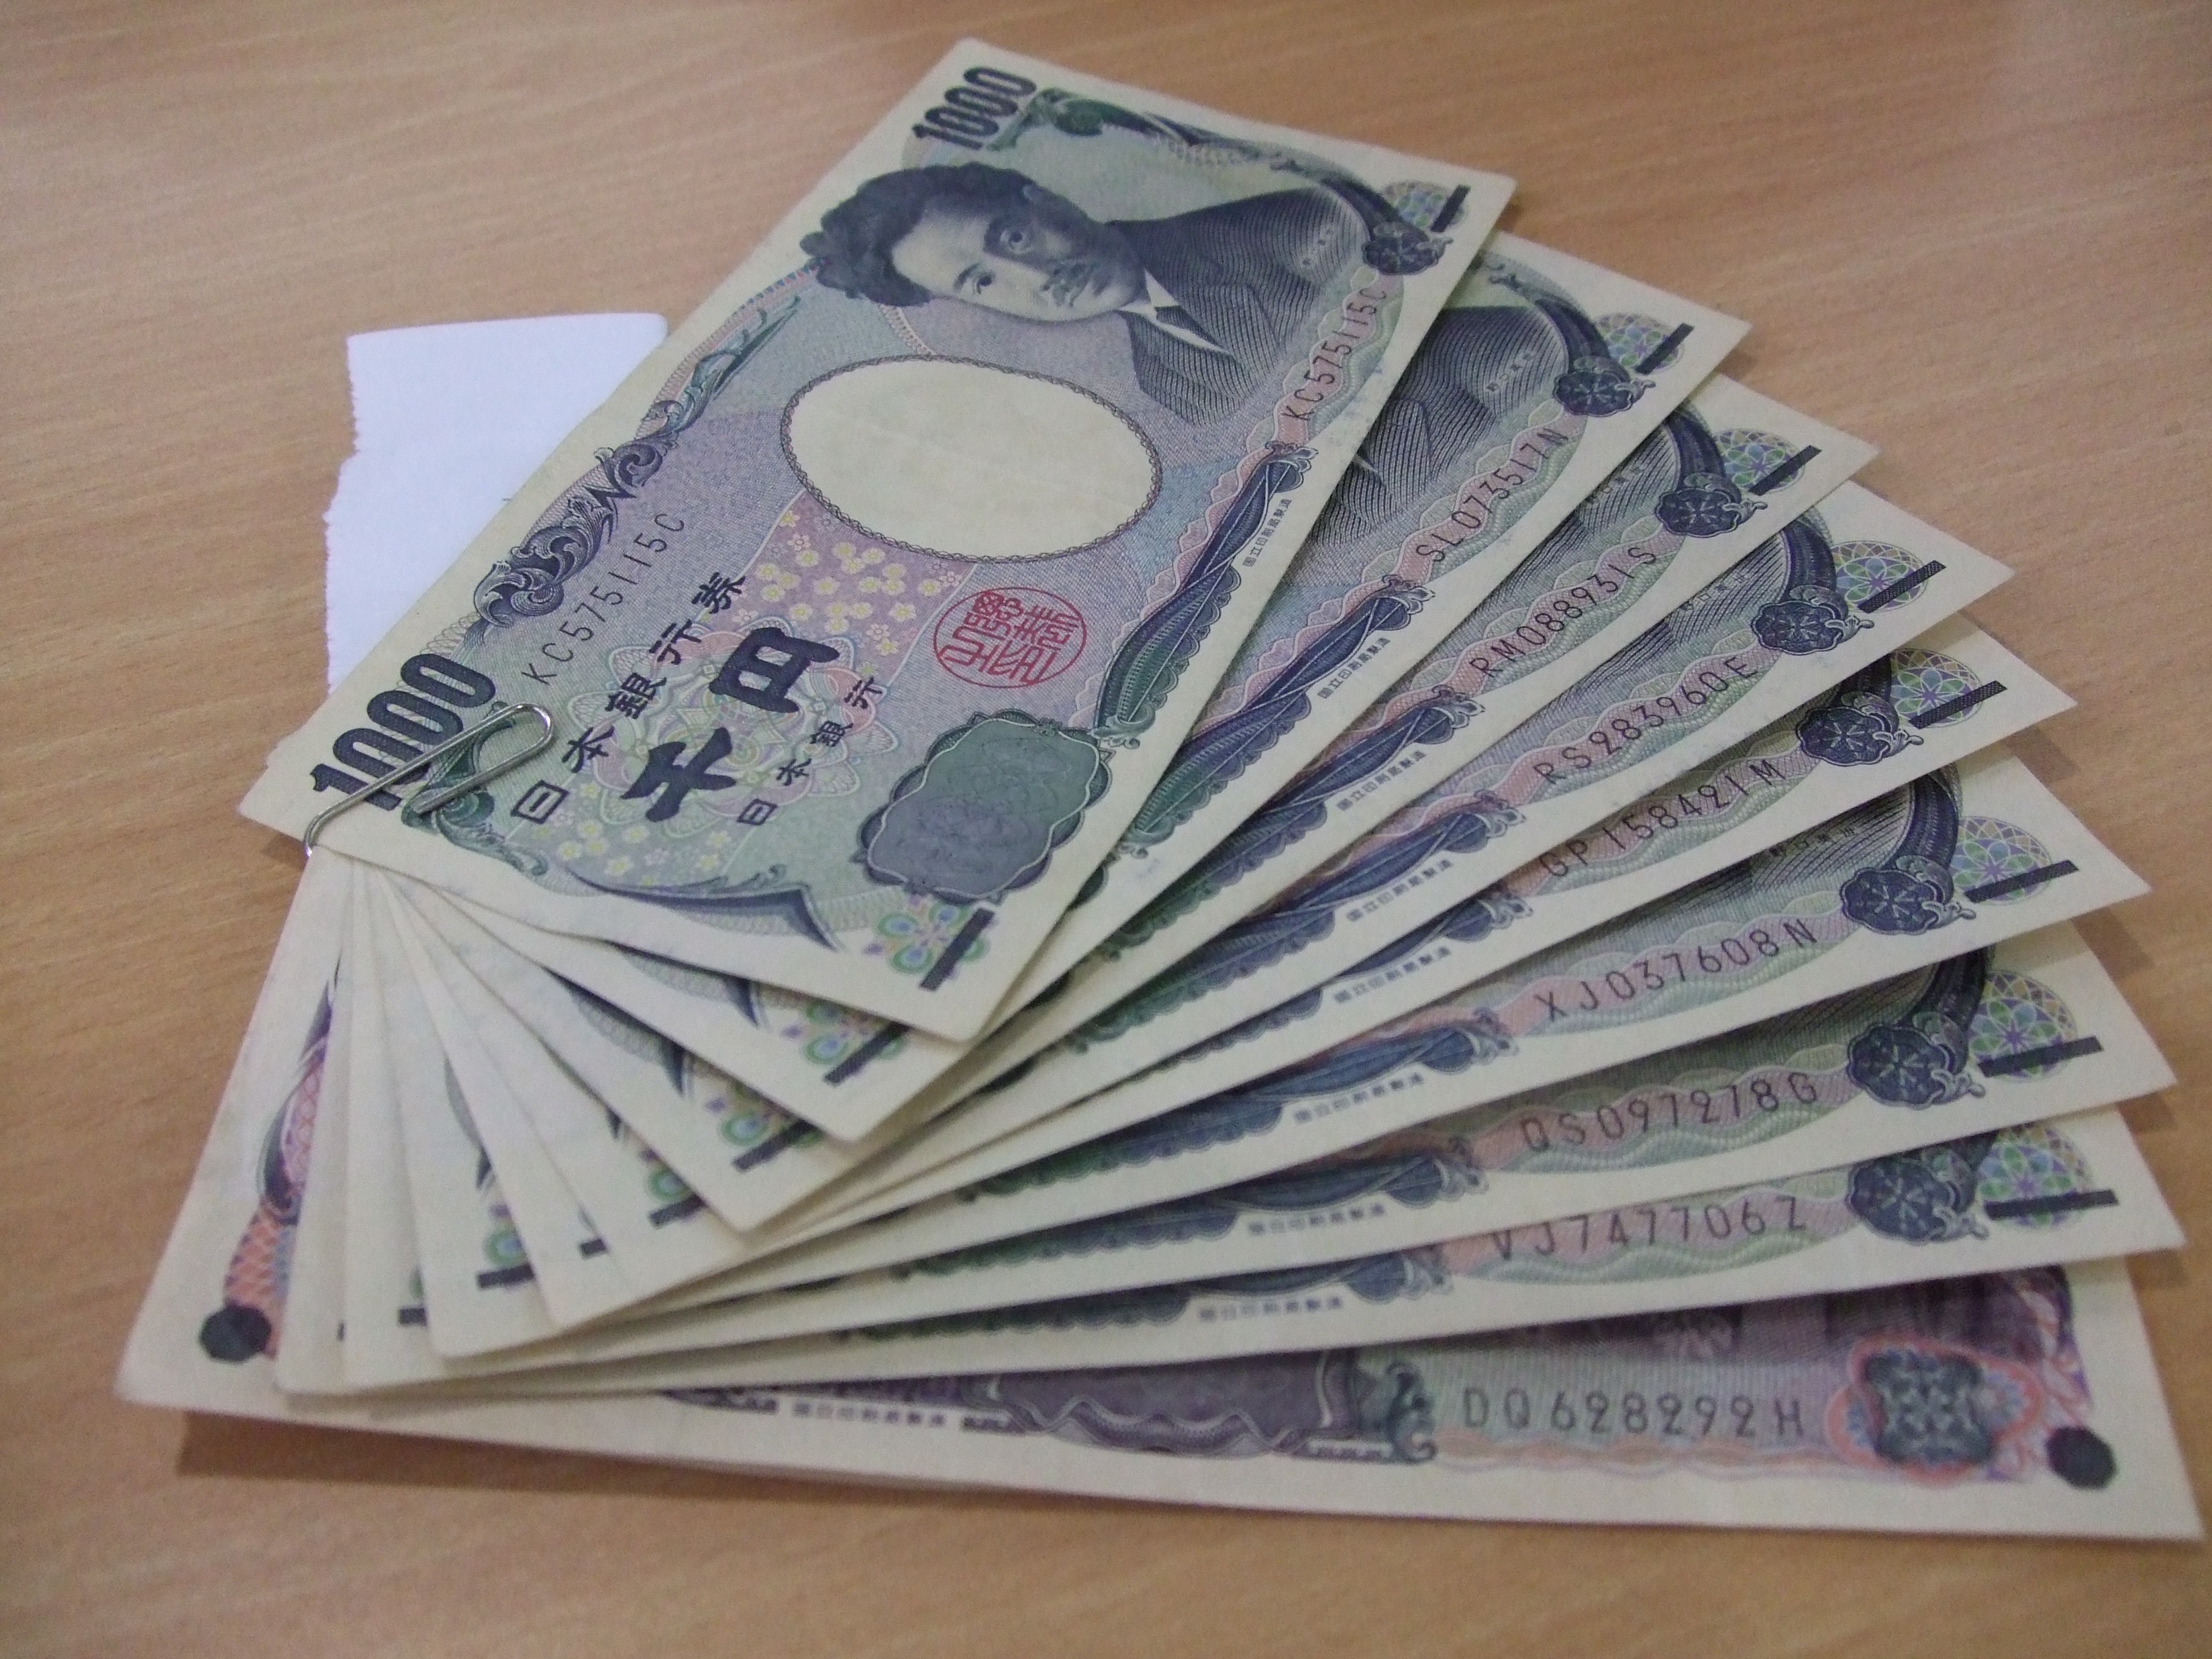
money, paper, cash, currency, document, don, banknote, japan money